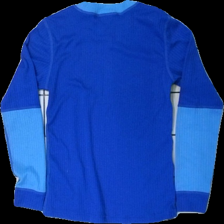
View: back
Type: Top
Category: Children
Brand: Craft
Colors: Blue
Material: 100% poly
Cut: Regular, Tight, C-collar
Size: 134
Price range: <50
Recommended usage: Recycle
Description: Blue top for kids, from Craft, size 134/140. Poor condition.